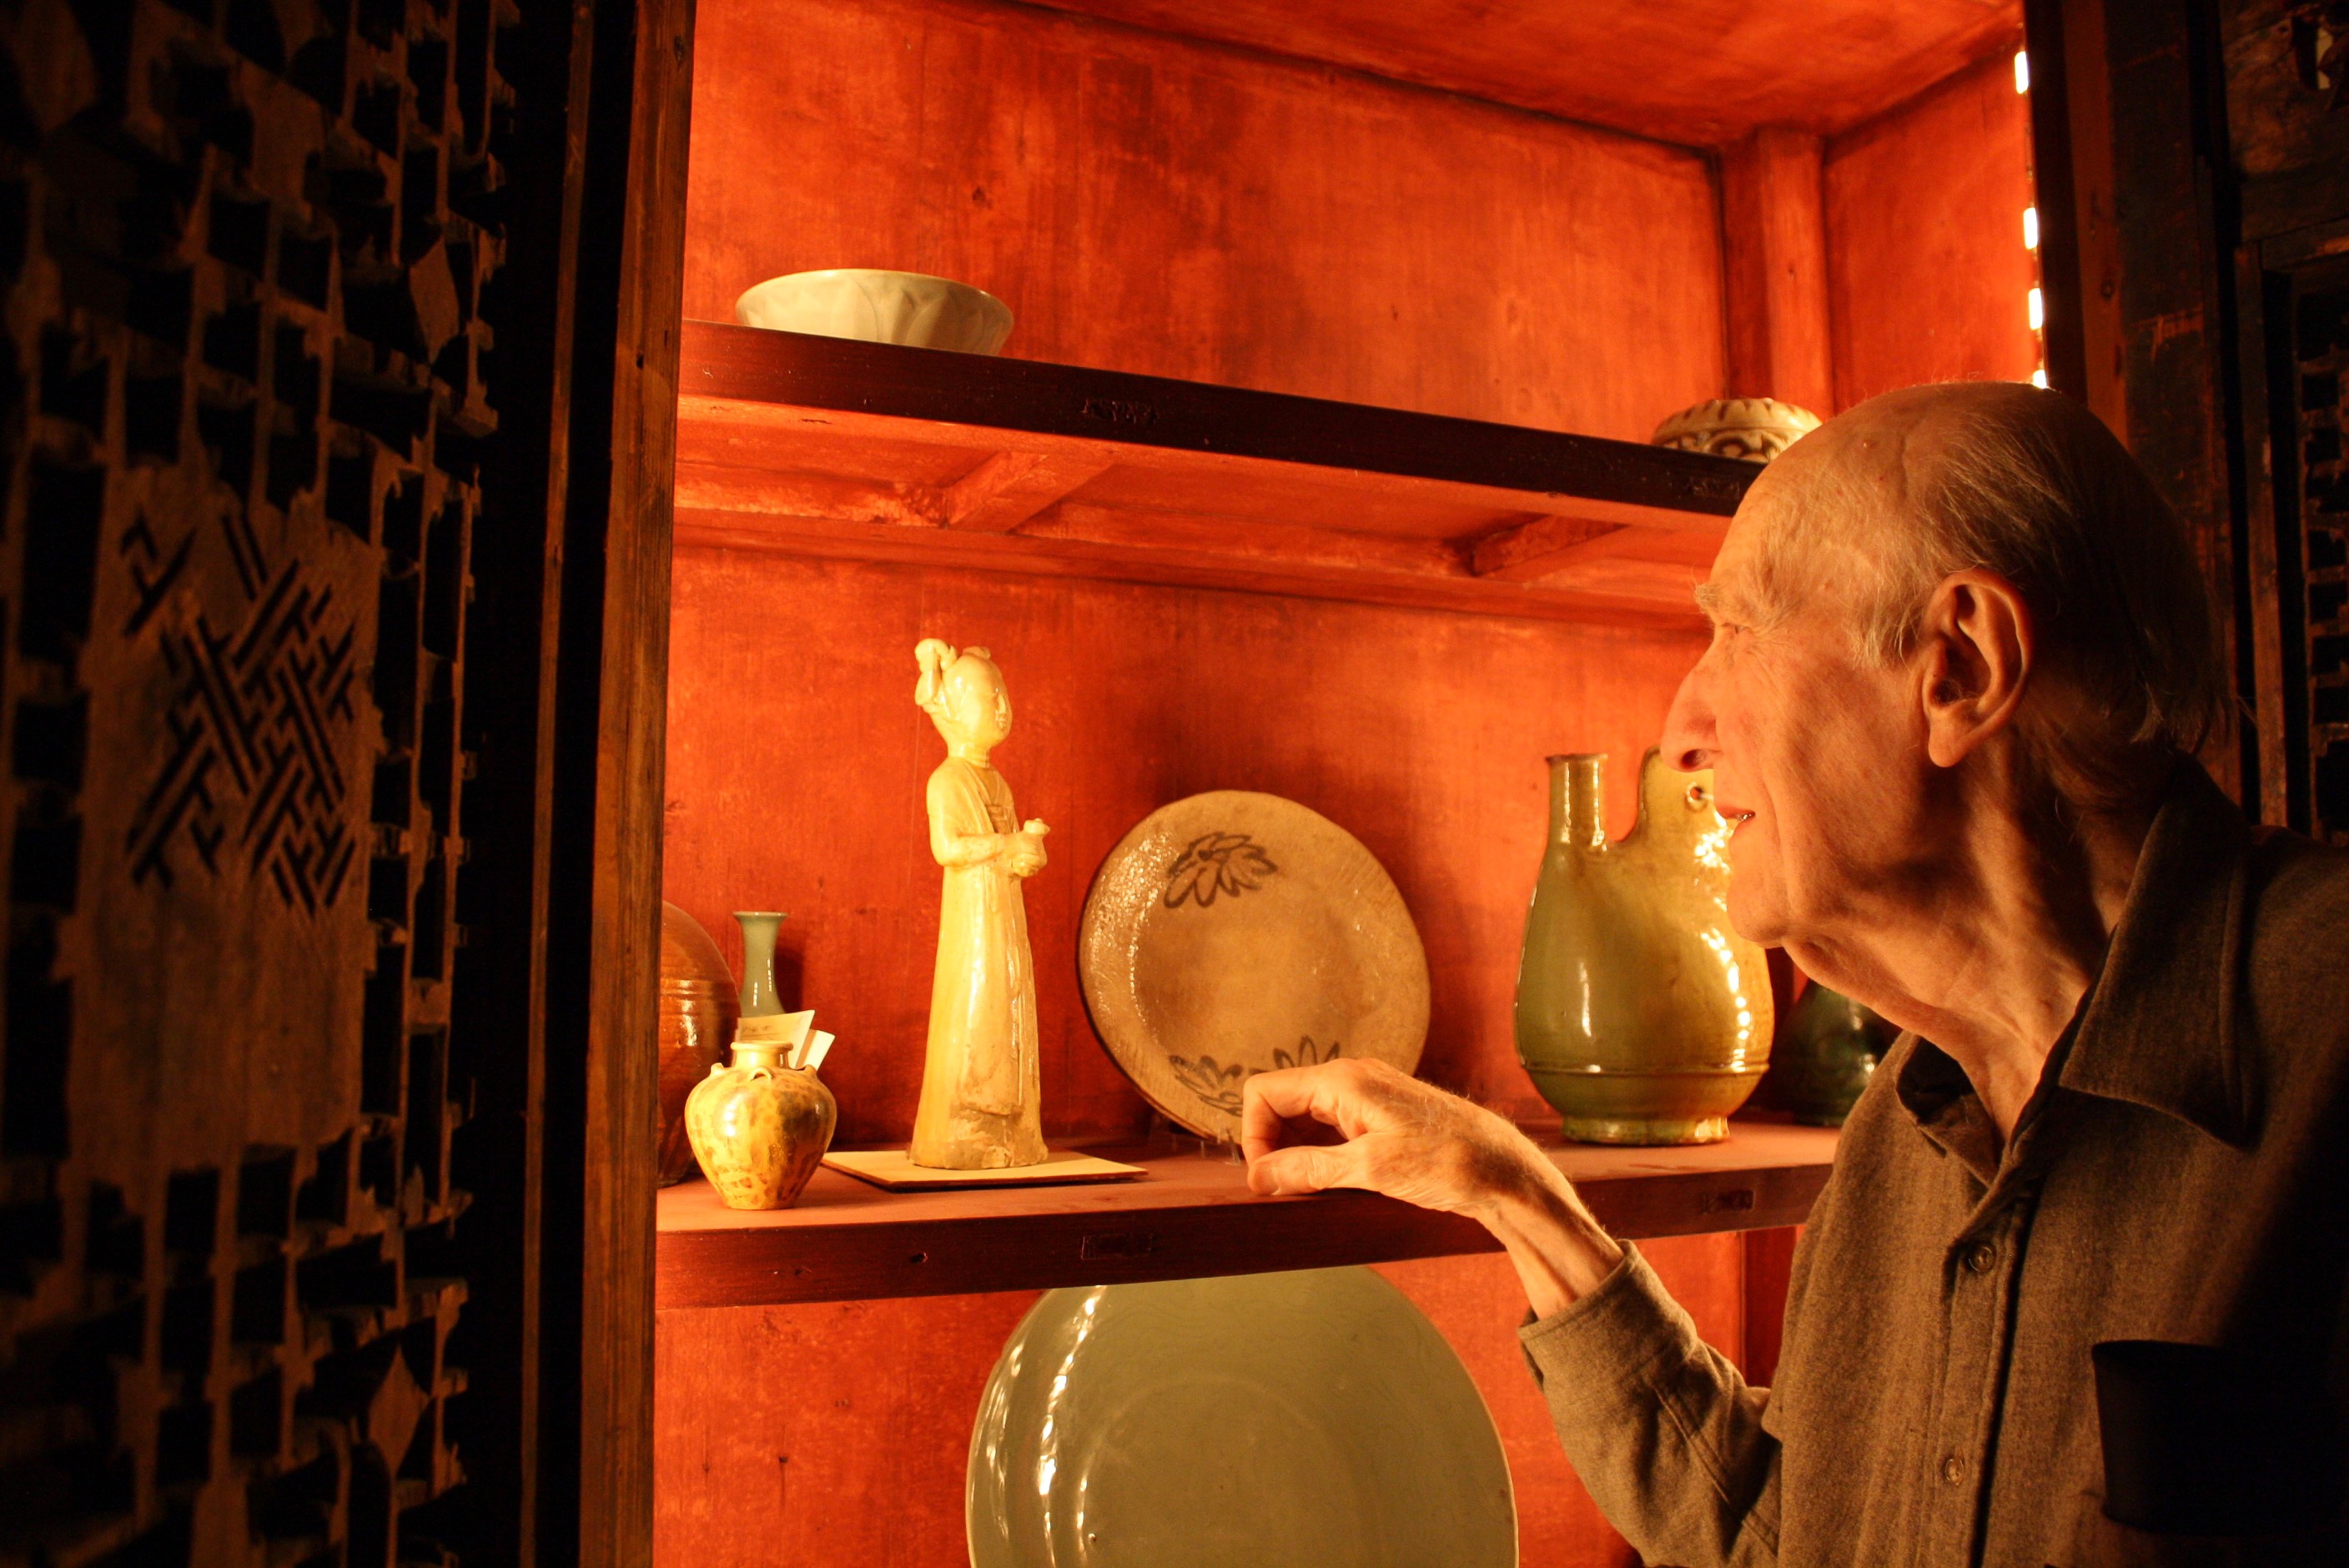
collection, human, memory, lighting, old man, face, art, man made object